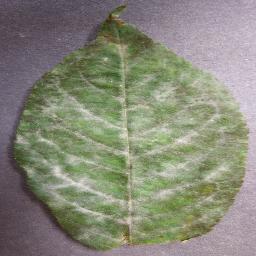
Label: Cherry___Powdery_mildew